Hac-Sá Park

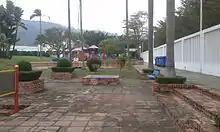
Barbecue area at Hac Sa Park

The Hac Sa Bay Park is an oceanfront park on Coloane in Macau. It is named for the black sand beaches (including Hac Sa Beach) in the area.